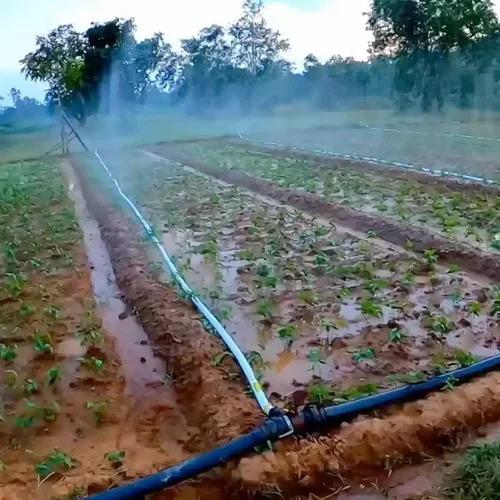
Mifumo iliyoandaliwa na kuwekwa vizuri katika mpangilio maalumu, ili kuwezesha shughuli za kilimo kwa kutumia njia ya umwagiliaji, mfumo huu wa kilimo ni mzuri unaomuwezesha mkulima kuweza kuendesha shughuli za kilimo, bila kutegemea mvua.